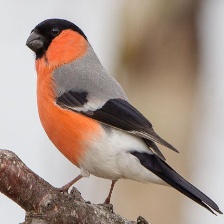
Species: EURASIAN BULLFINCH
Scientific name: PYRRHULA PYRRHULA